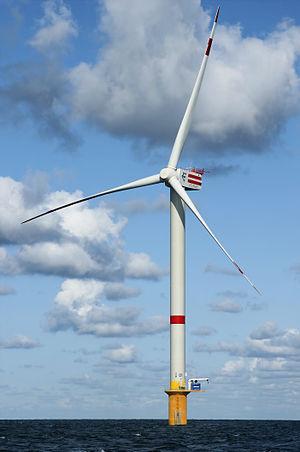
Le parc éolien de Thorntonbank est un parc éolien offshore situé à 28 km des côtes belges. Les éoliennes sont fixées sur le fond à 12 à 27 mètres de profondeur. Lorsque ce parc a été mis en route en 2009, sa puissance était de 30 MW. Sa puissance a été amenée à 325,2 MW en juillet 2013.